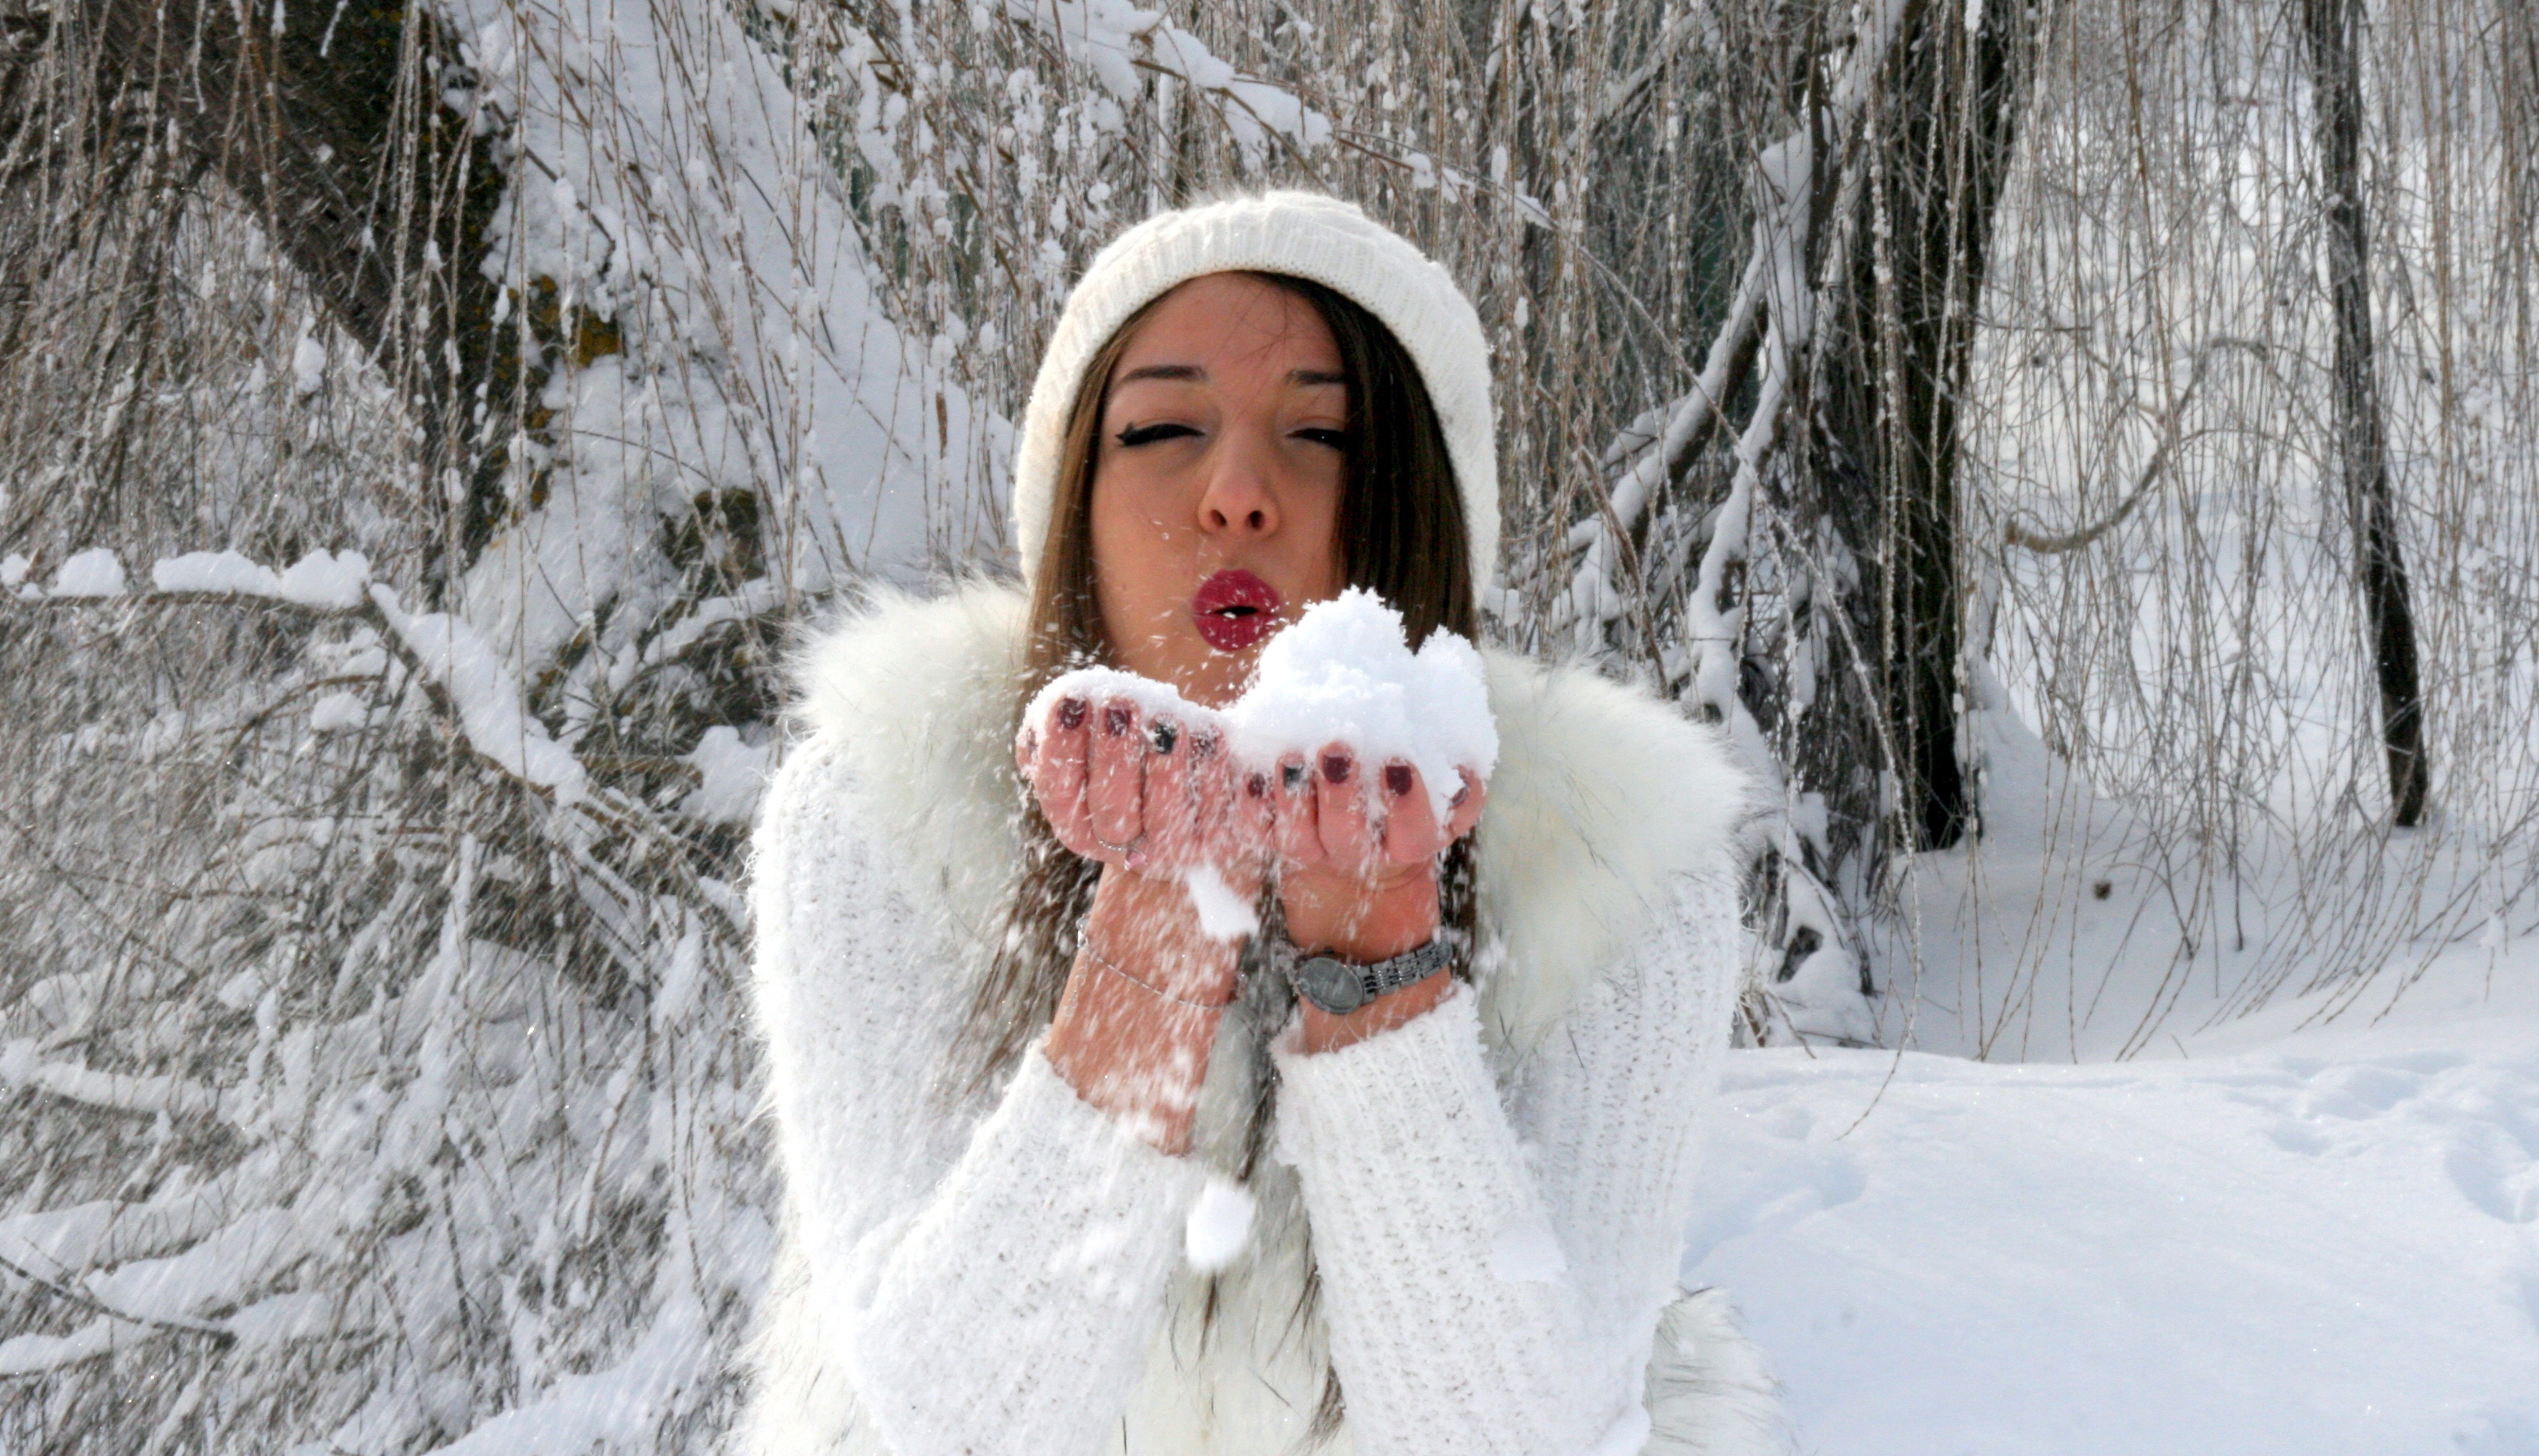
snow, winter, girl, white, spring, weather, blonde, season, freezing, blue eyes, feerie